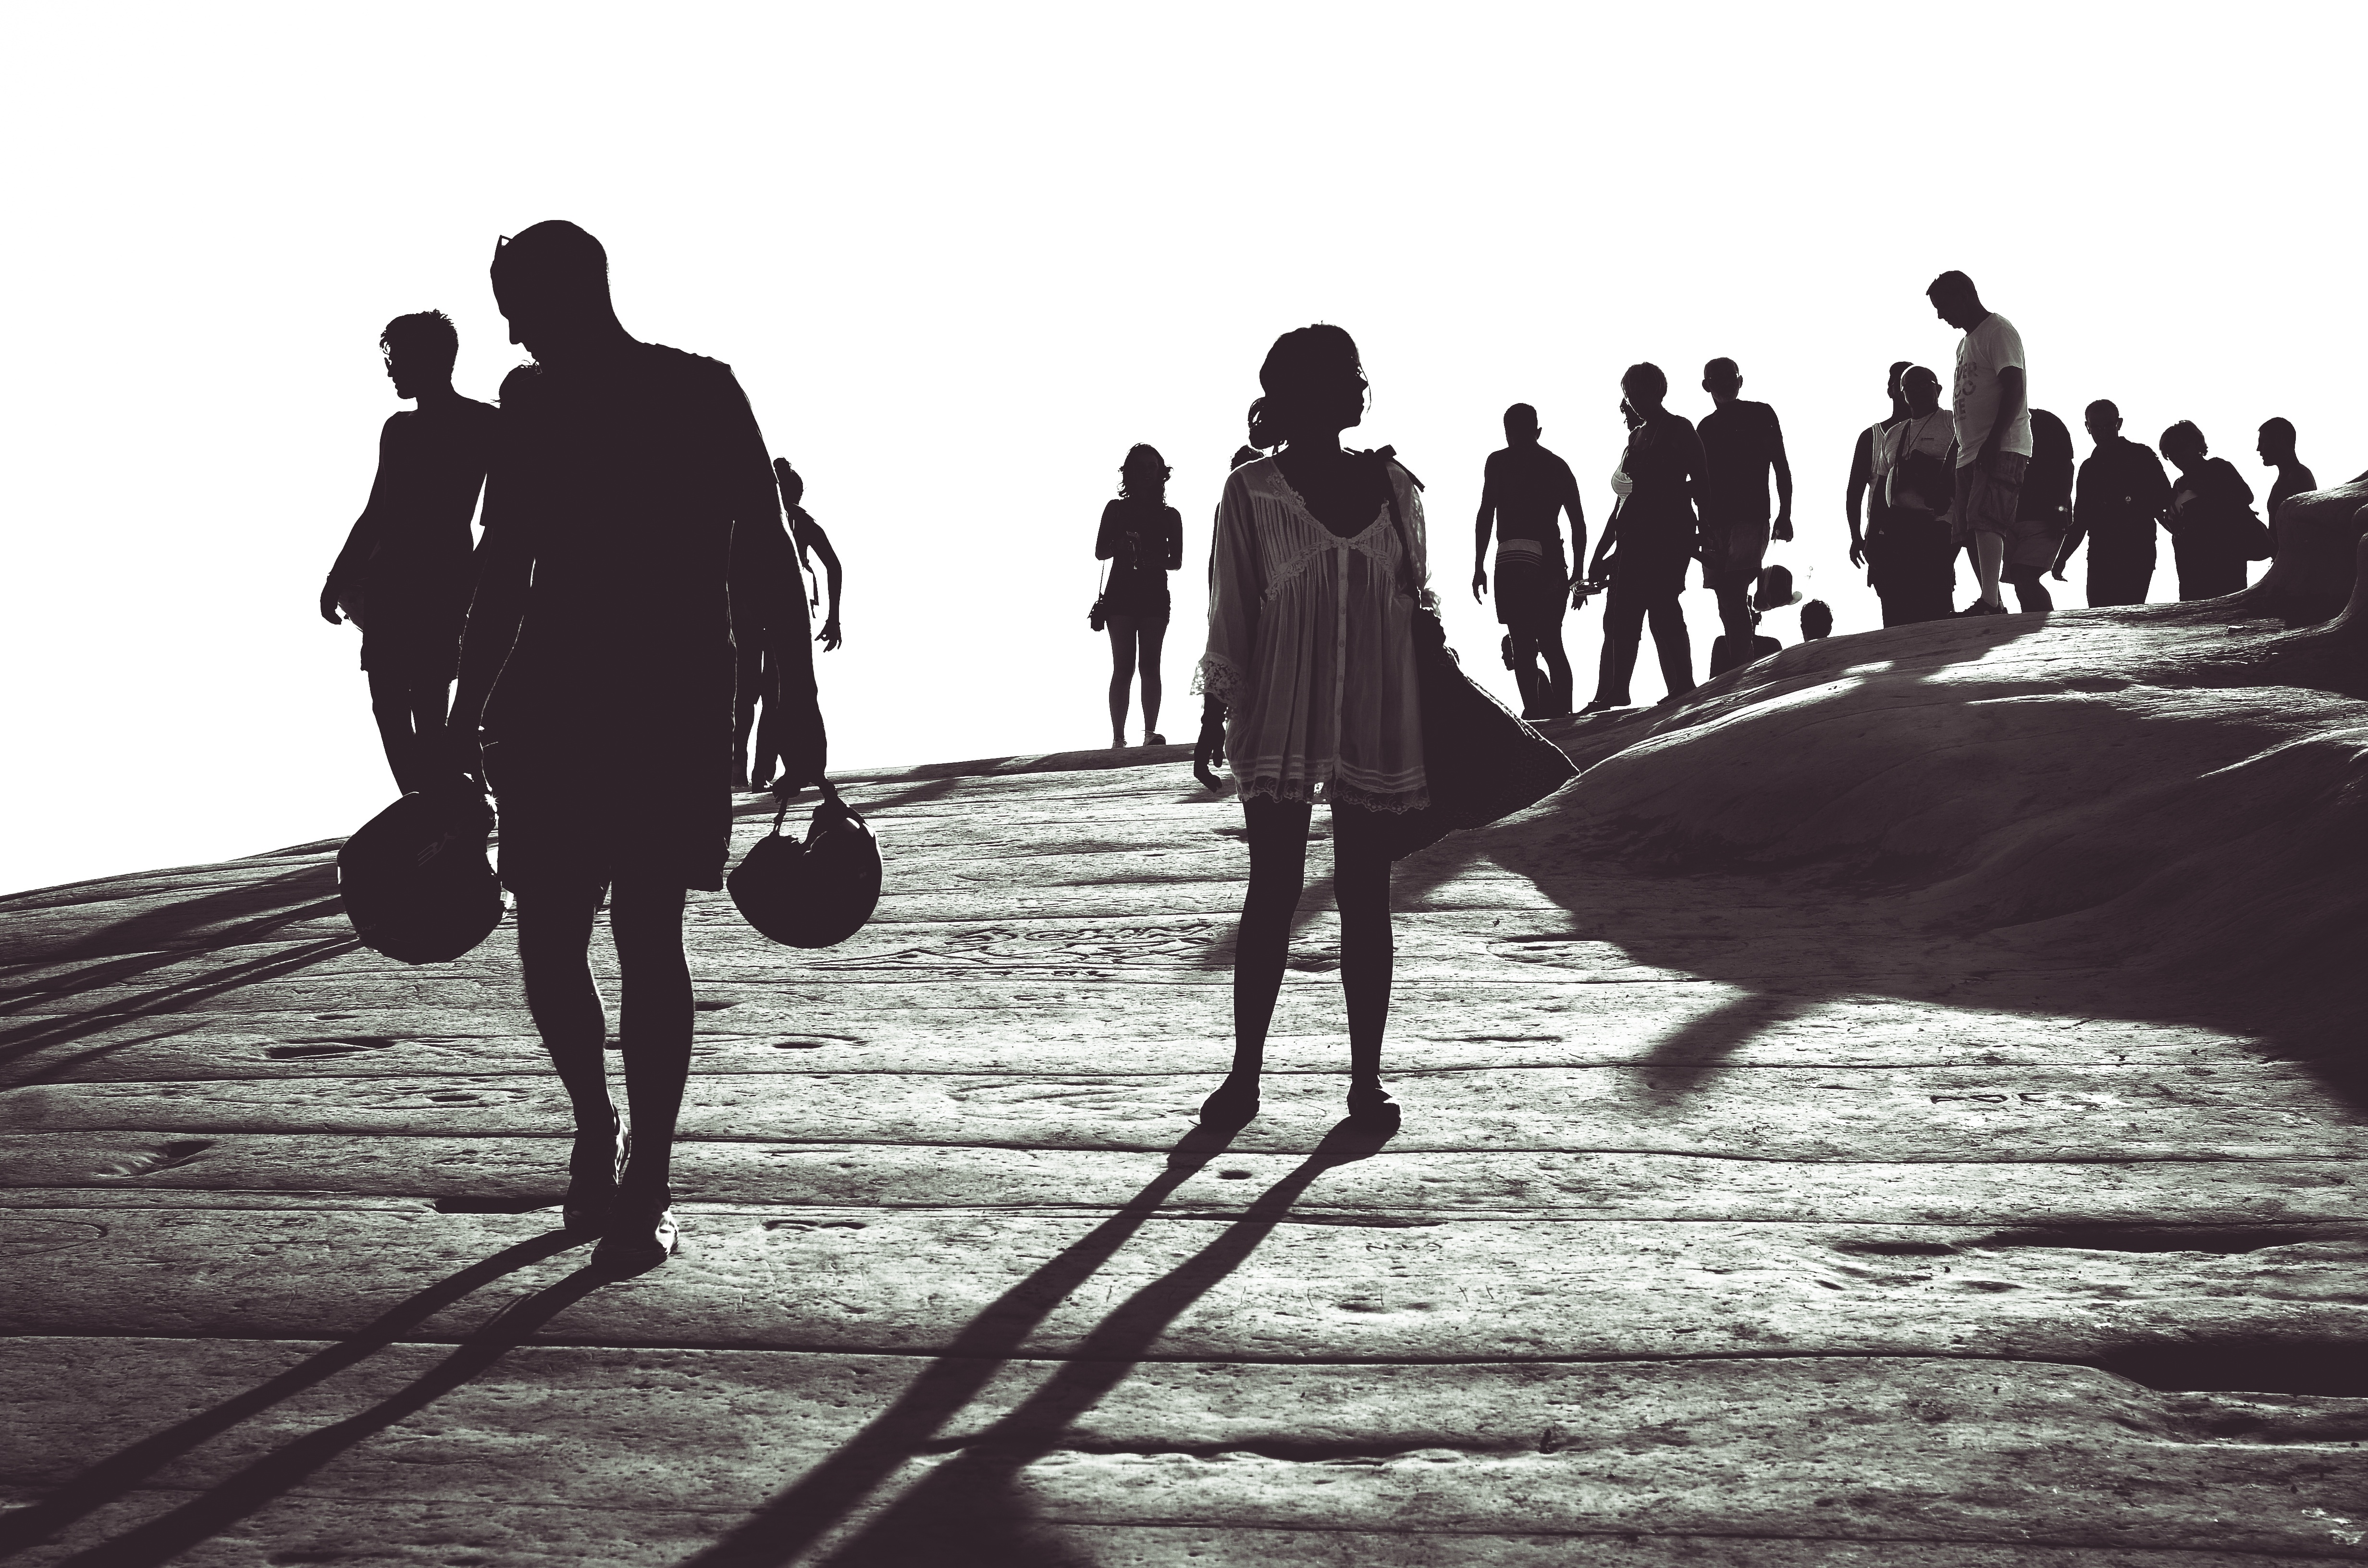
silhouette, black and white, people, monochrome, photograph, monochrome photography